Battle of Sidi Barrani

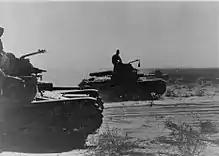

The HQ of the 6th Infantry Division, which lacked complete and fully trained units, was renamed the Western Desert Force (WDF) on 17 June. In Tunisia, the French had eight divisions, capable only of limited operations and in Syria, three poorly armed and trained divisions, with about and border guards on occupation duties against the civilian population. The and in Libya greatly outnumbered the British in Egypt but suffered from poor morale and were handicapped by some inferior equipment. In Italian East Africa were another and African troops with tanks and Italy declared war from 11 June 1940.